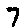
Label: 7